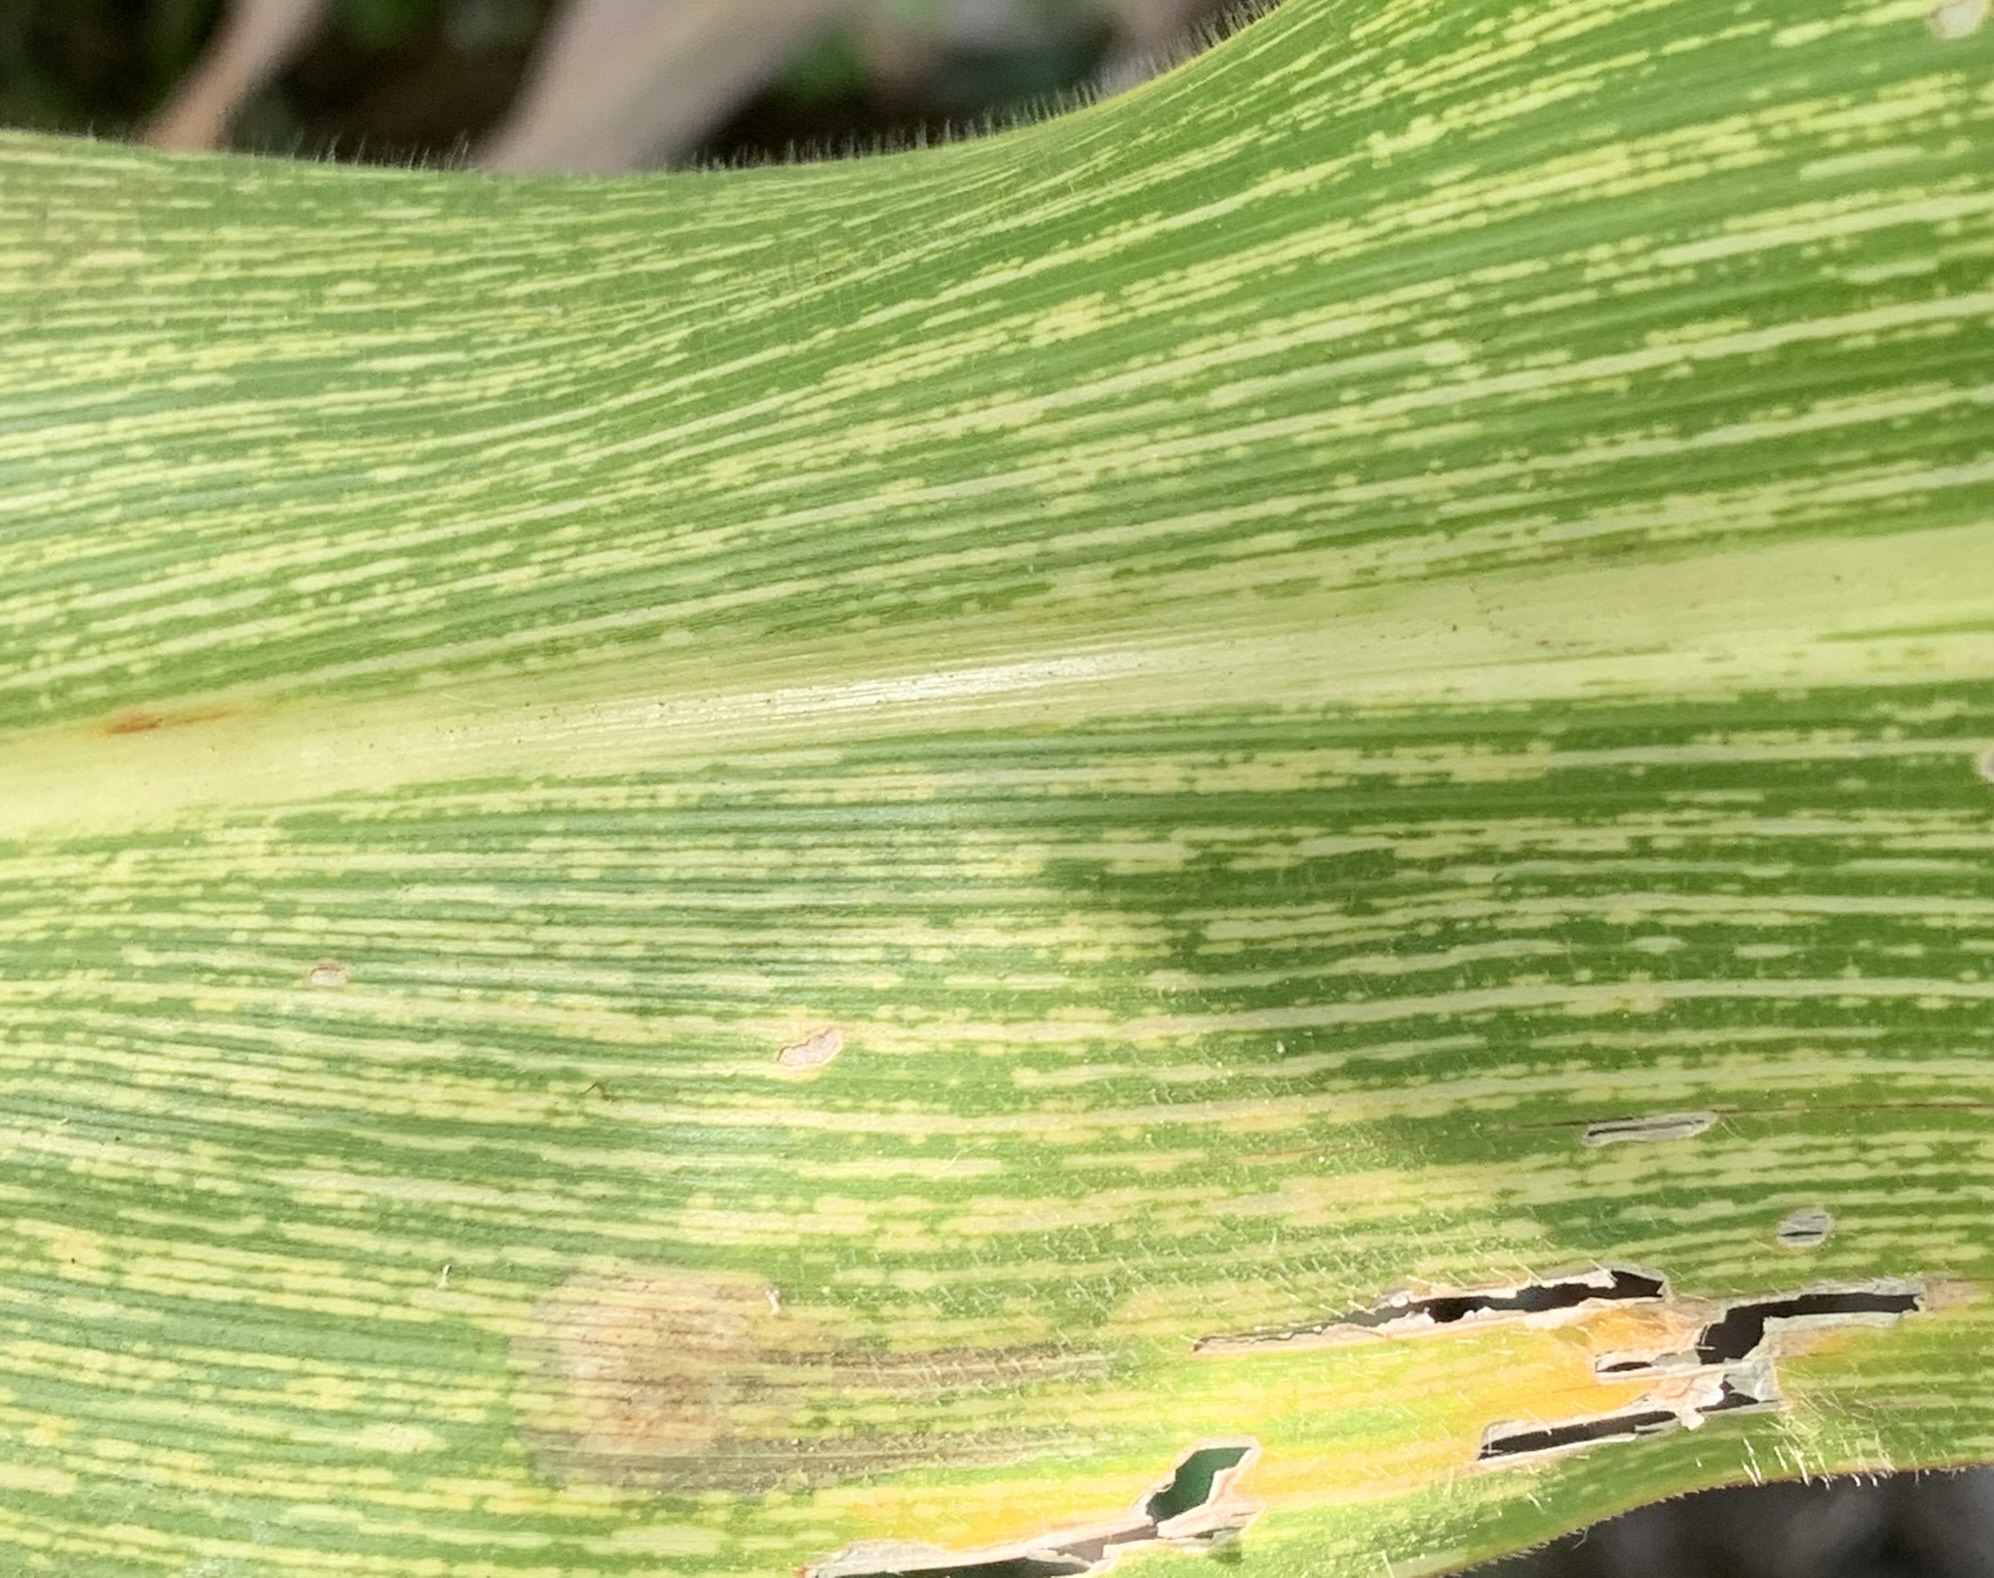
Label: MSV